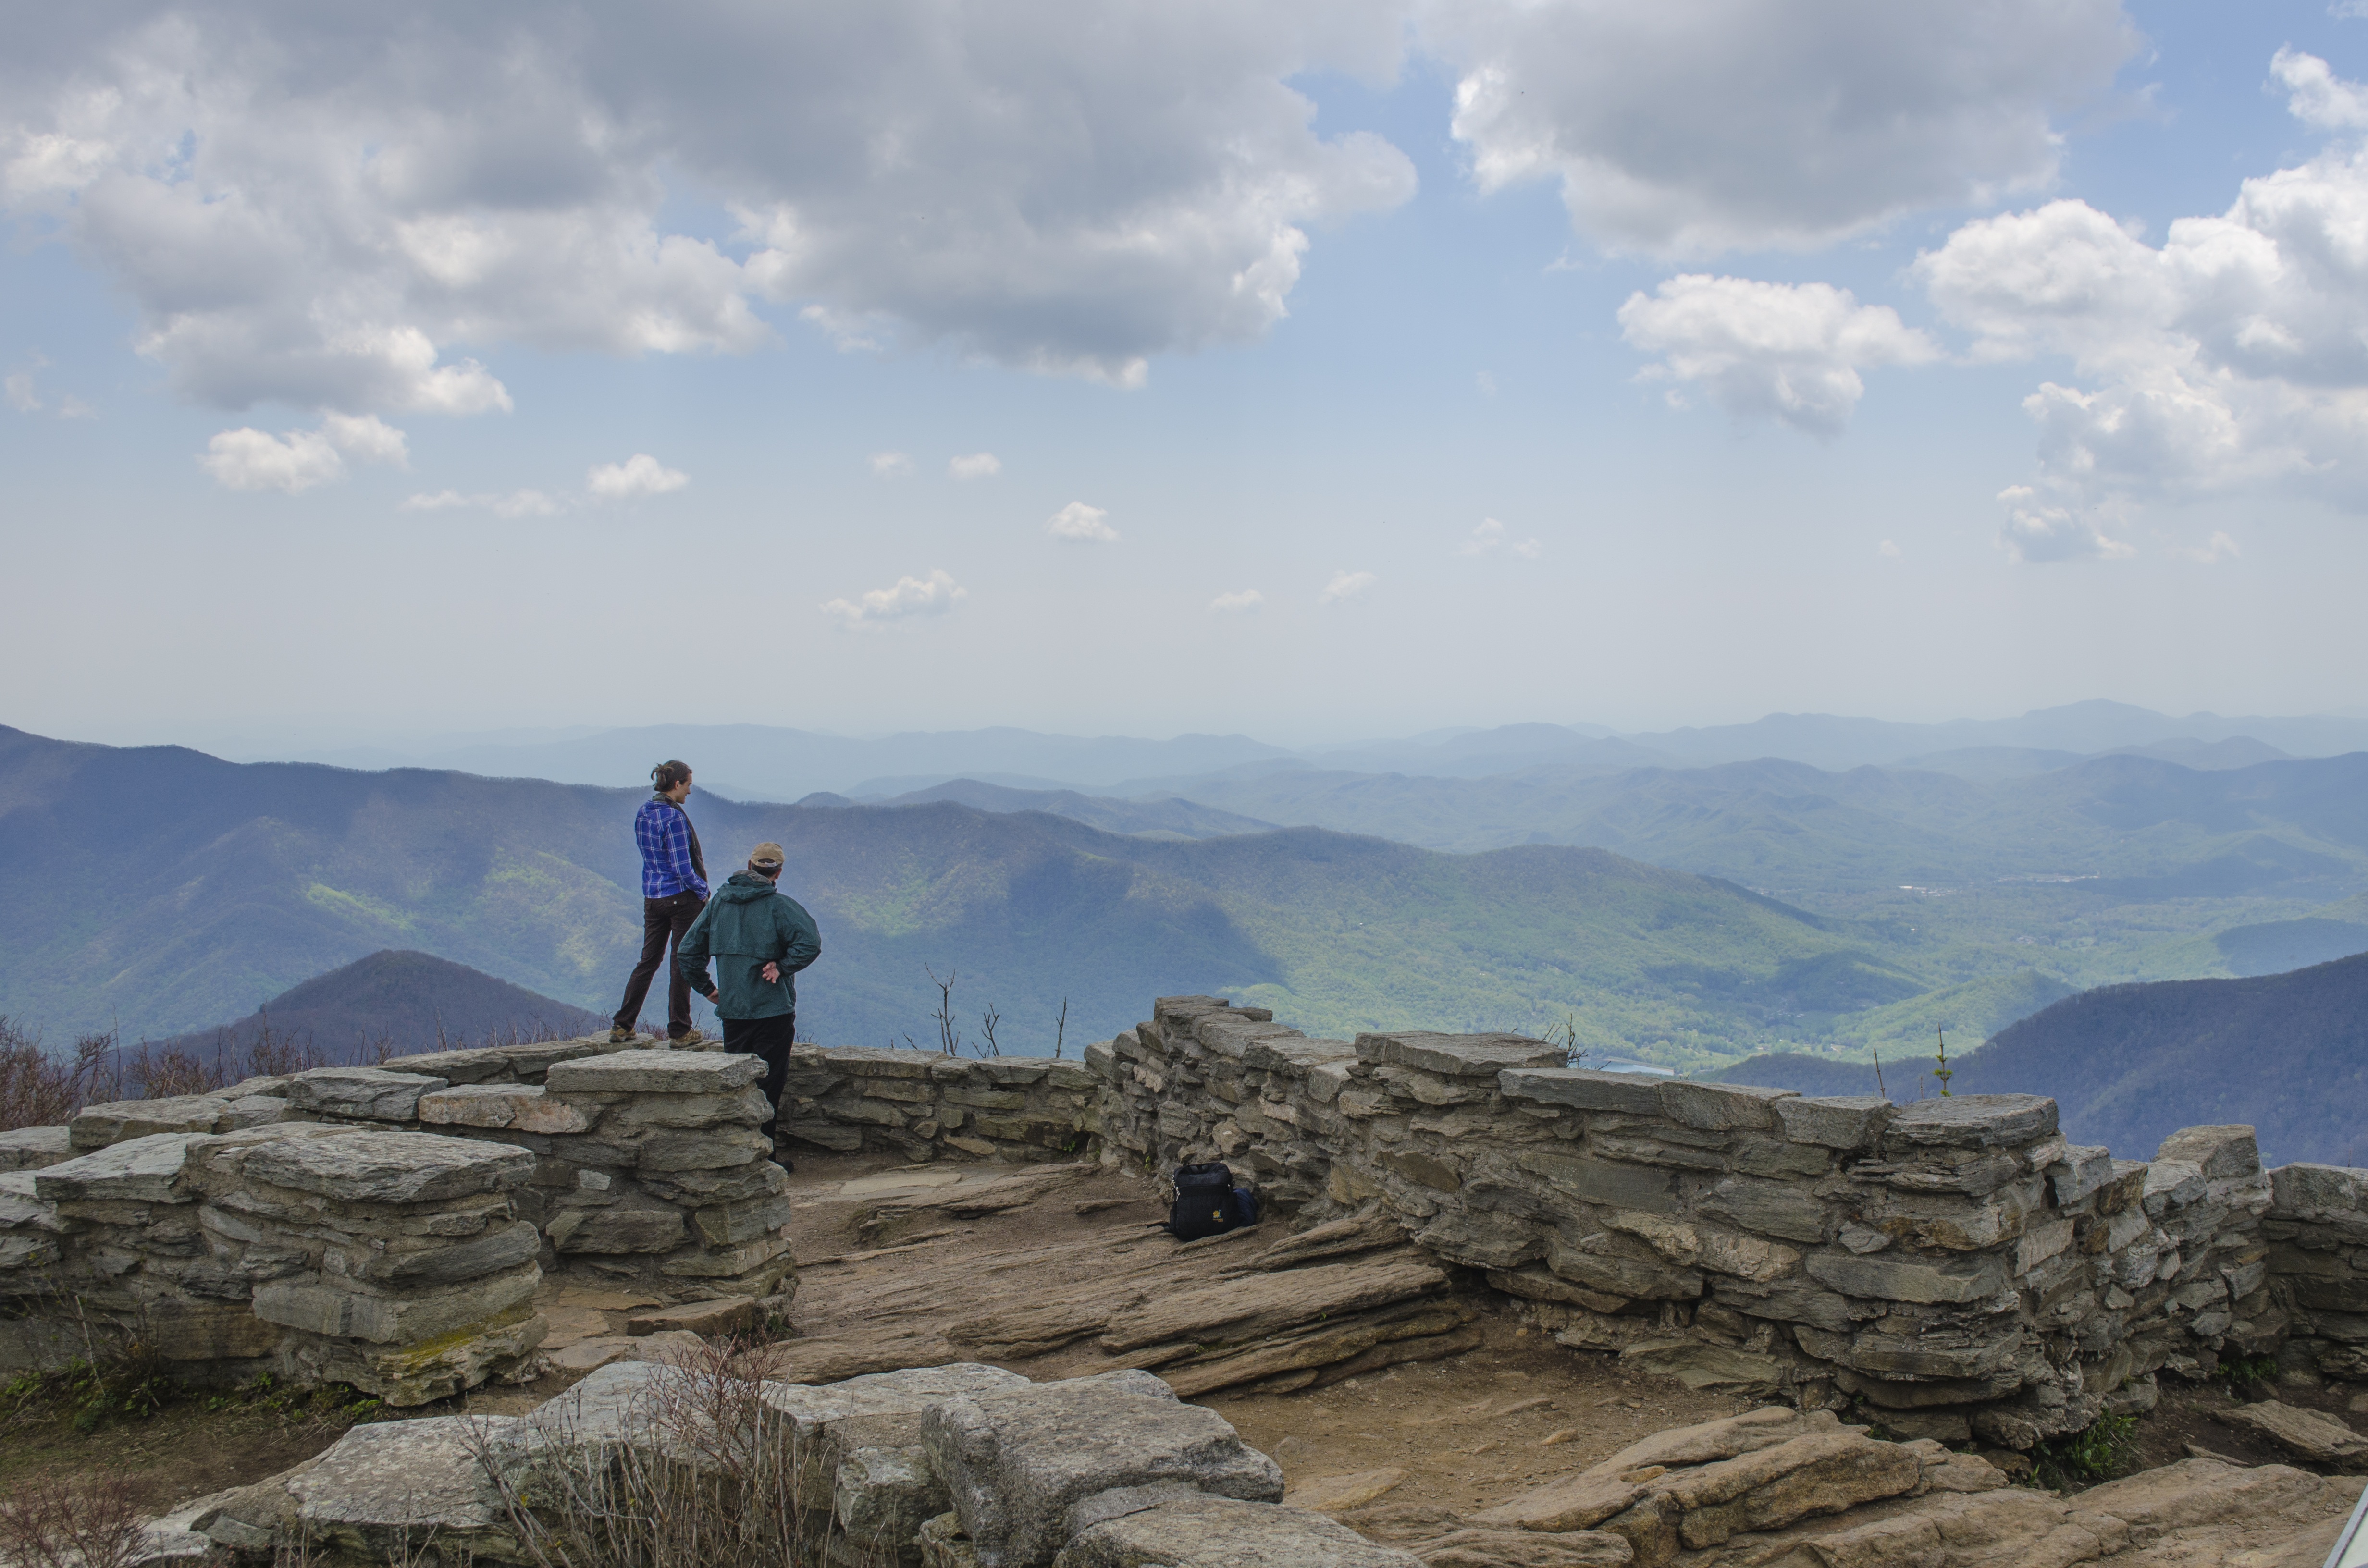
landscape, nature, rock, wilderness, walking, mountain, sky, hiking, adventure, valley, mountain range, cliff, scenic, scenery, america, extreme sport, terrain, ridge, summit, mountaineering, outdoors, geology, sports, hikers, backpacking, plateau, vista, fell, north carolina, landform, appalachian mountains, blue ridge mountains, mountainous landforms